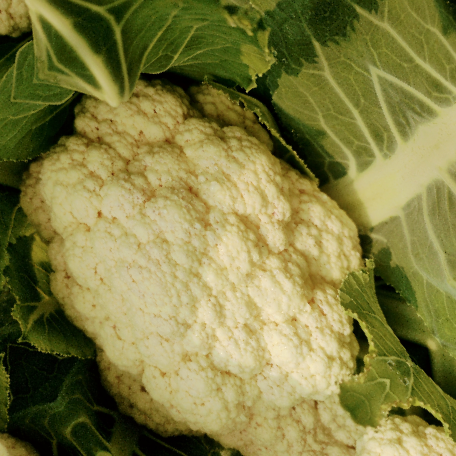
Label: Disease Free